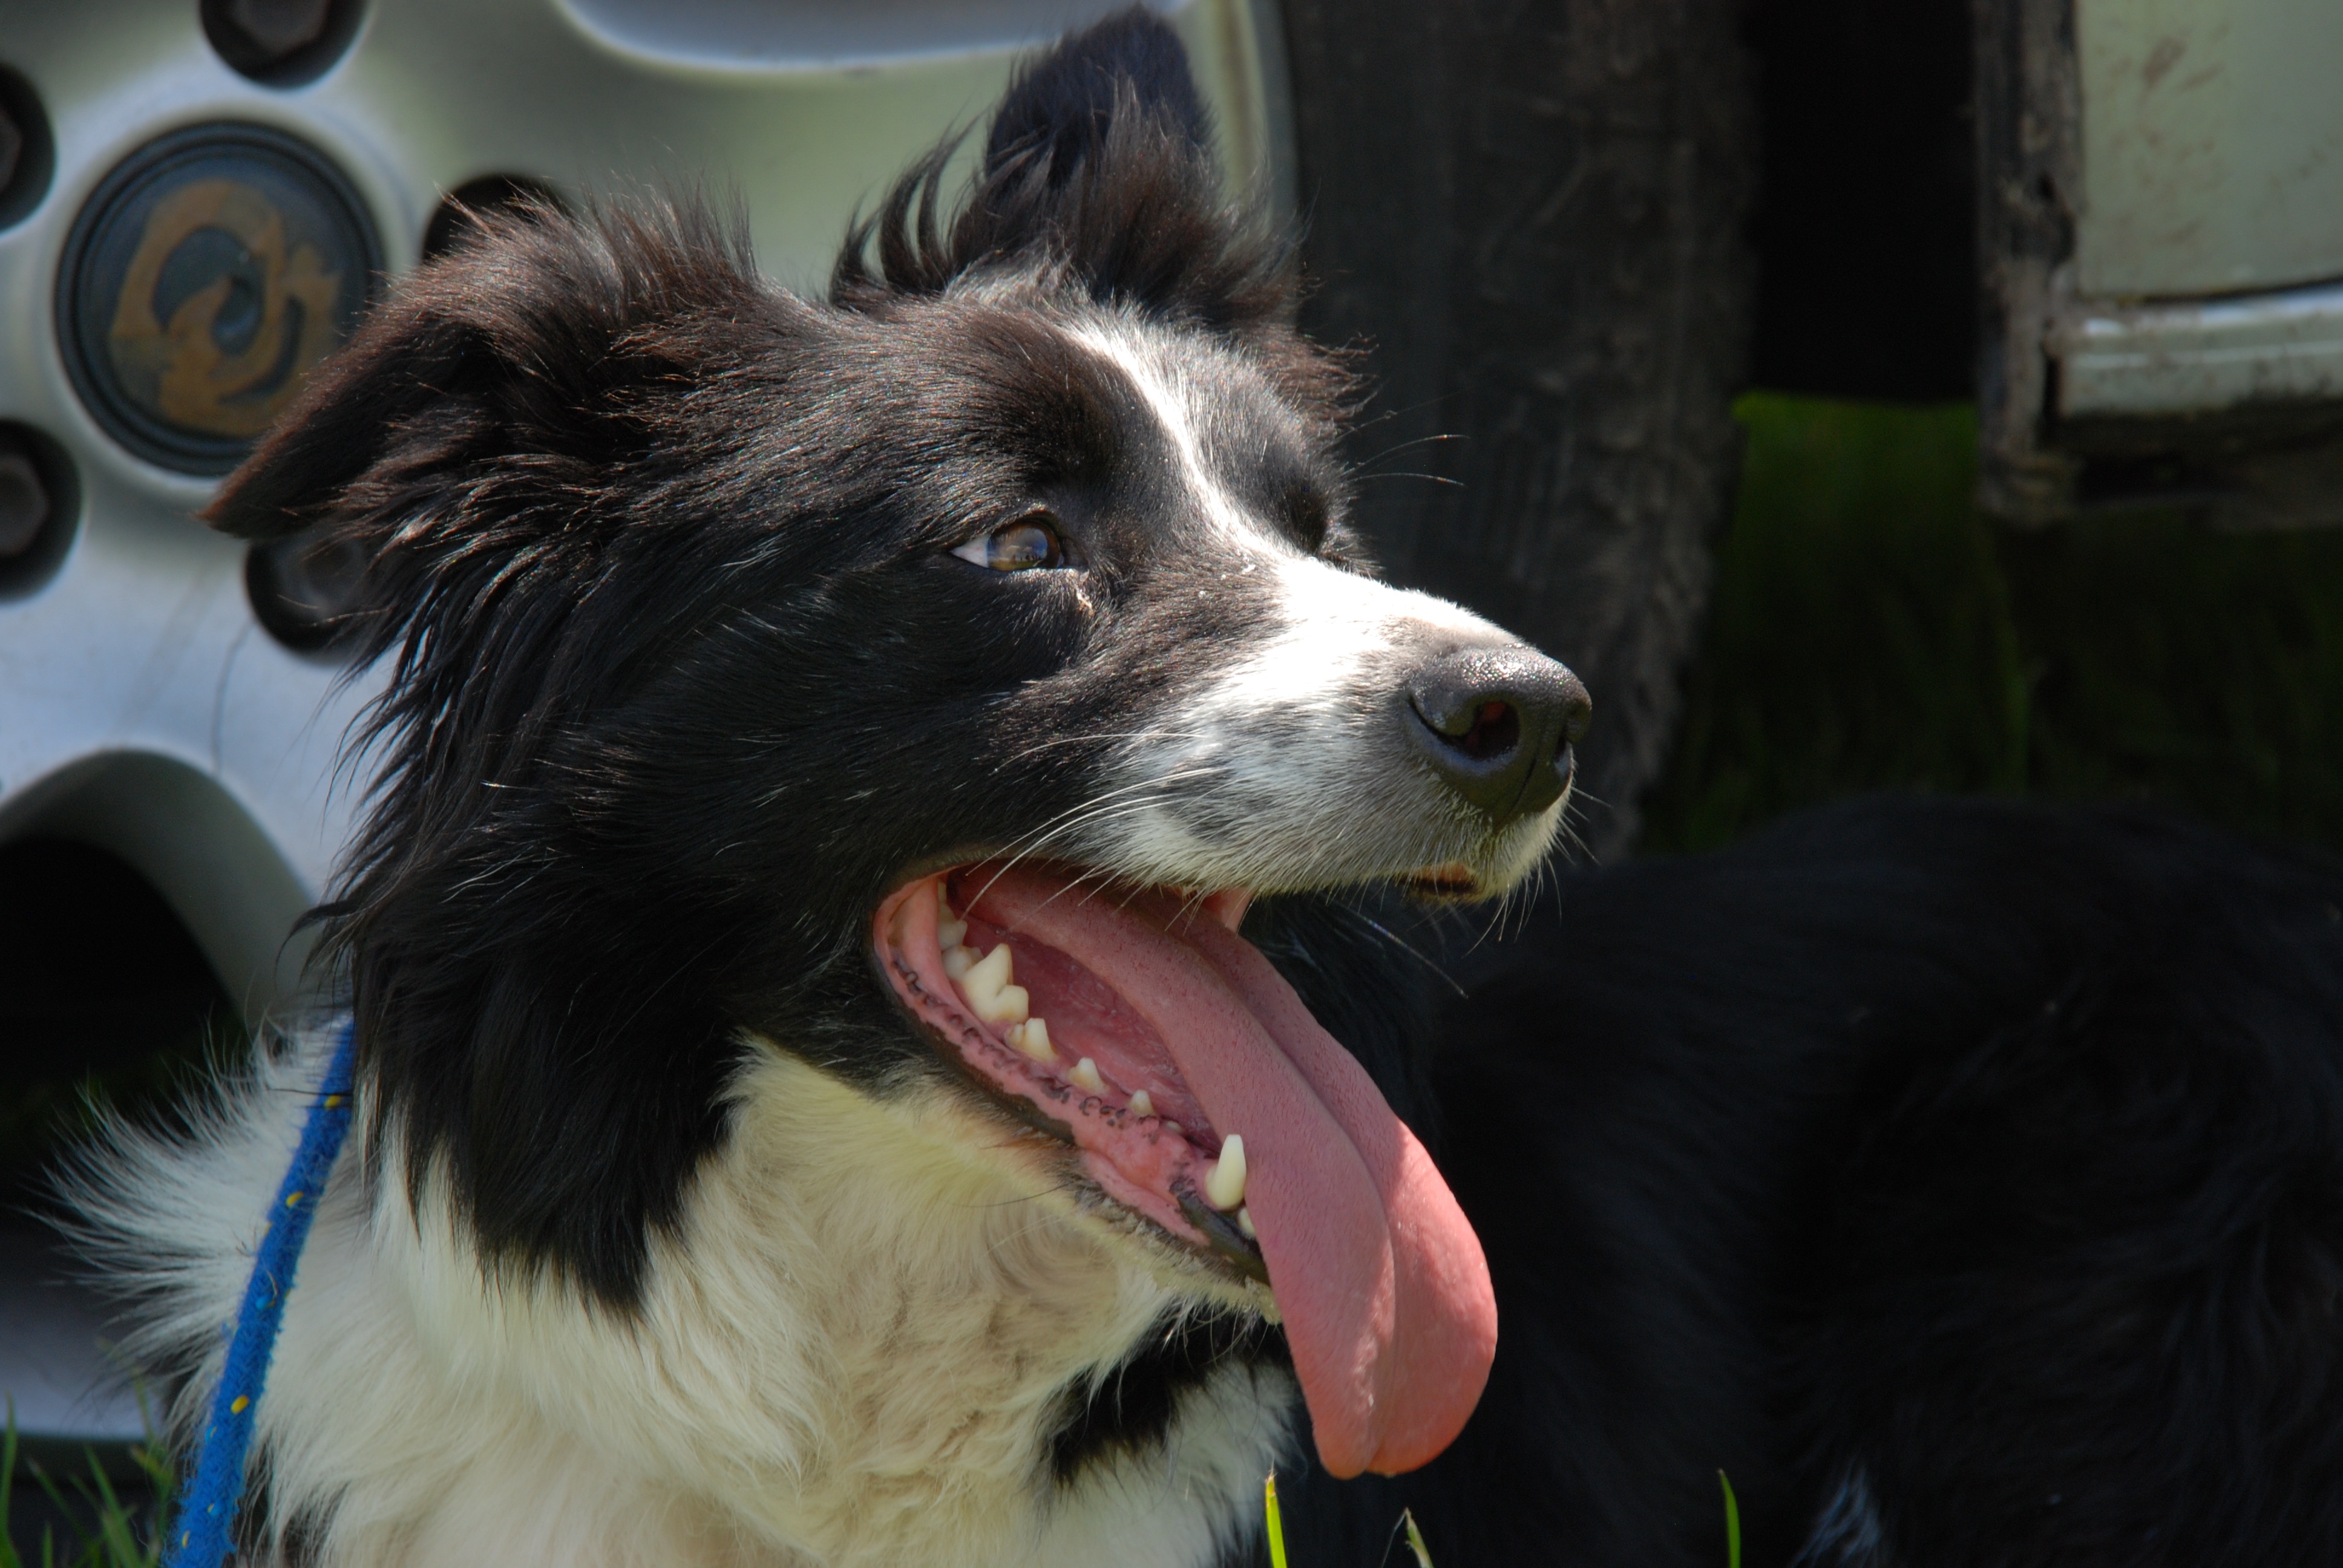
white, dog, animal, pet, mammal, black, border collie, vertebrate, tongue, dog breed, australian shepherd, street dog, dog like mammal, dog breed group